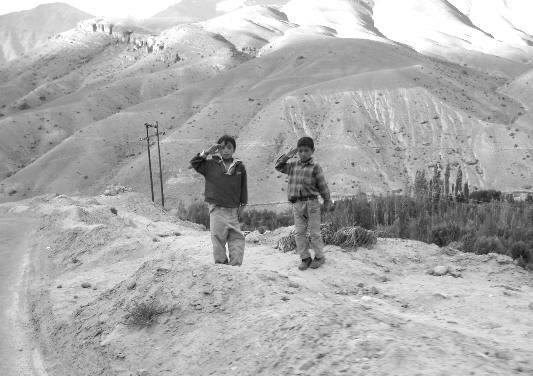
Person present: Yes